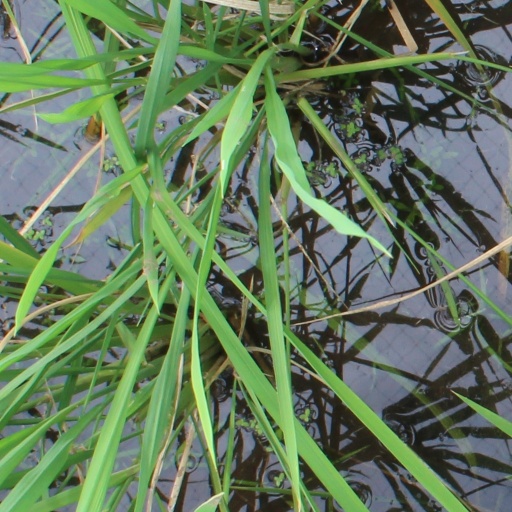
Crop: rice